Crotalus viridis

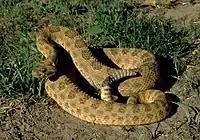
A Hopi rattlesnake ("Crotalus viridis nuntius") in a defensive posture

Prairie rattlesnakes are primarily terrestrial, but occasionally climb in trees or bushes. Some even rest in crevices or caves. They are typically active diurnally in cooler weather and nocturnally during hot weather "C. viridis". This species complex is equipped with powerful venom, using about 20-55 percent of venom in one bite, and will defend themselves if threatened or injured. As with other rattlesnake species, prairie rattlesnakes will rapidly vibrate their tails, which produces a unique rasping sound to warn intruders. Prairie rattlesnakes prefer a straight migration path while migrating even in human-dominated environments because it leads to a higher chance of survival and better body condition throughout and after migration.